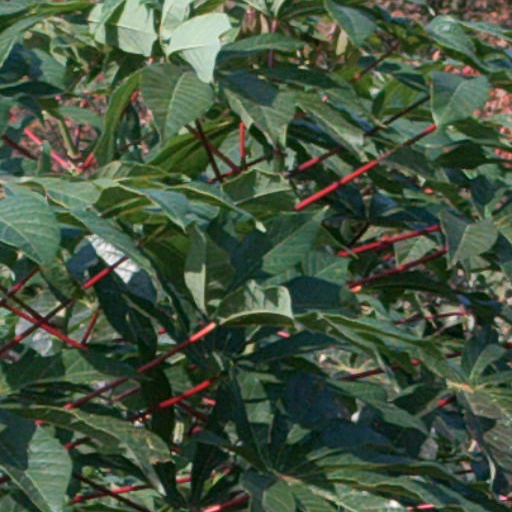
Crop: cassava